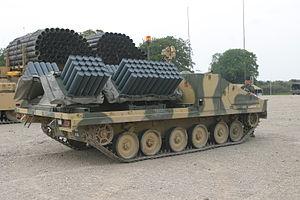
"Le Shielder vehicle launched scatterable mine system ou Shielder minelaying system ou ""Disperseur de mines blindé"" appelé plus simplement Alvis shielder est un véhicule militaire du génie britannique produit par Alvis Vehicles Limited.
L’équipement de la British Army regroupe les armes légères, les chars d'assaut, les avions, bateaux, l'artillerie et les véhicules de transport utilisés par l'armée de terre britannique.